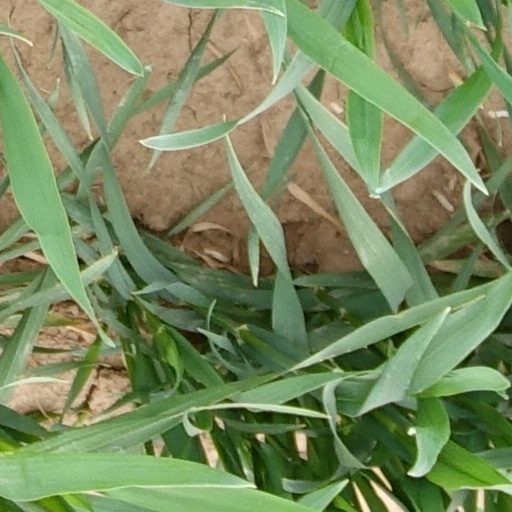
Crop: wheat